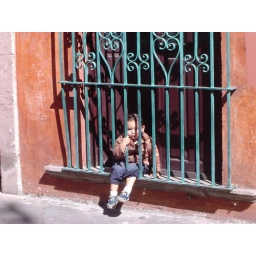
This little boy was sitting in the window of his house in Queretaro, Mexico.